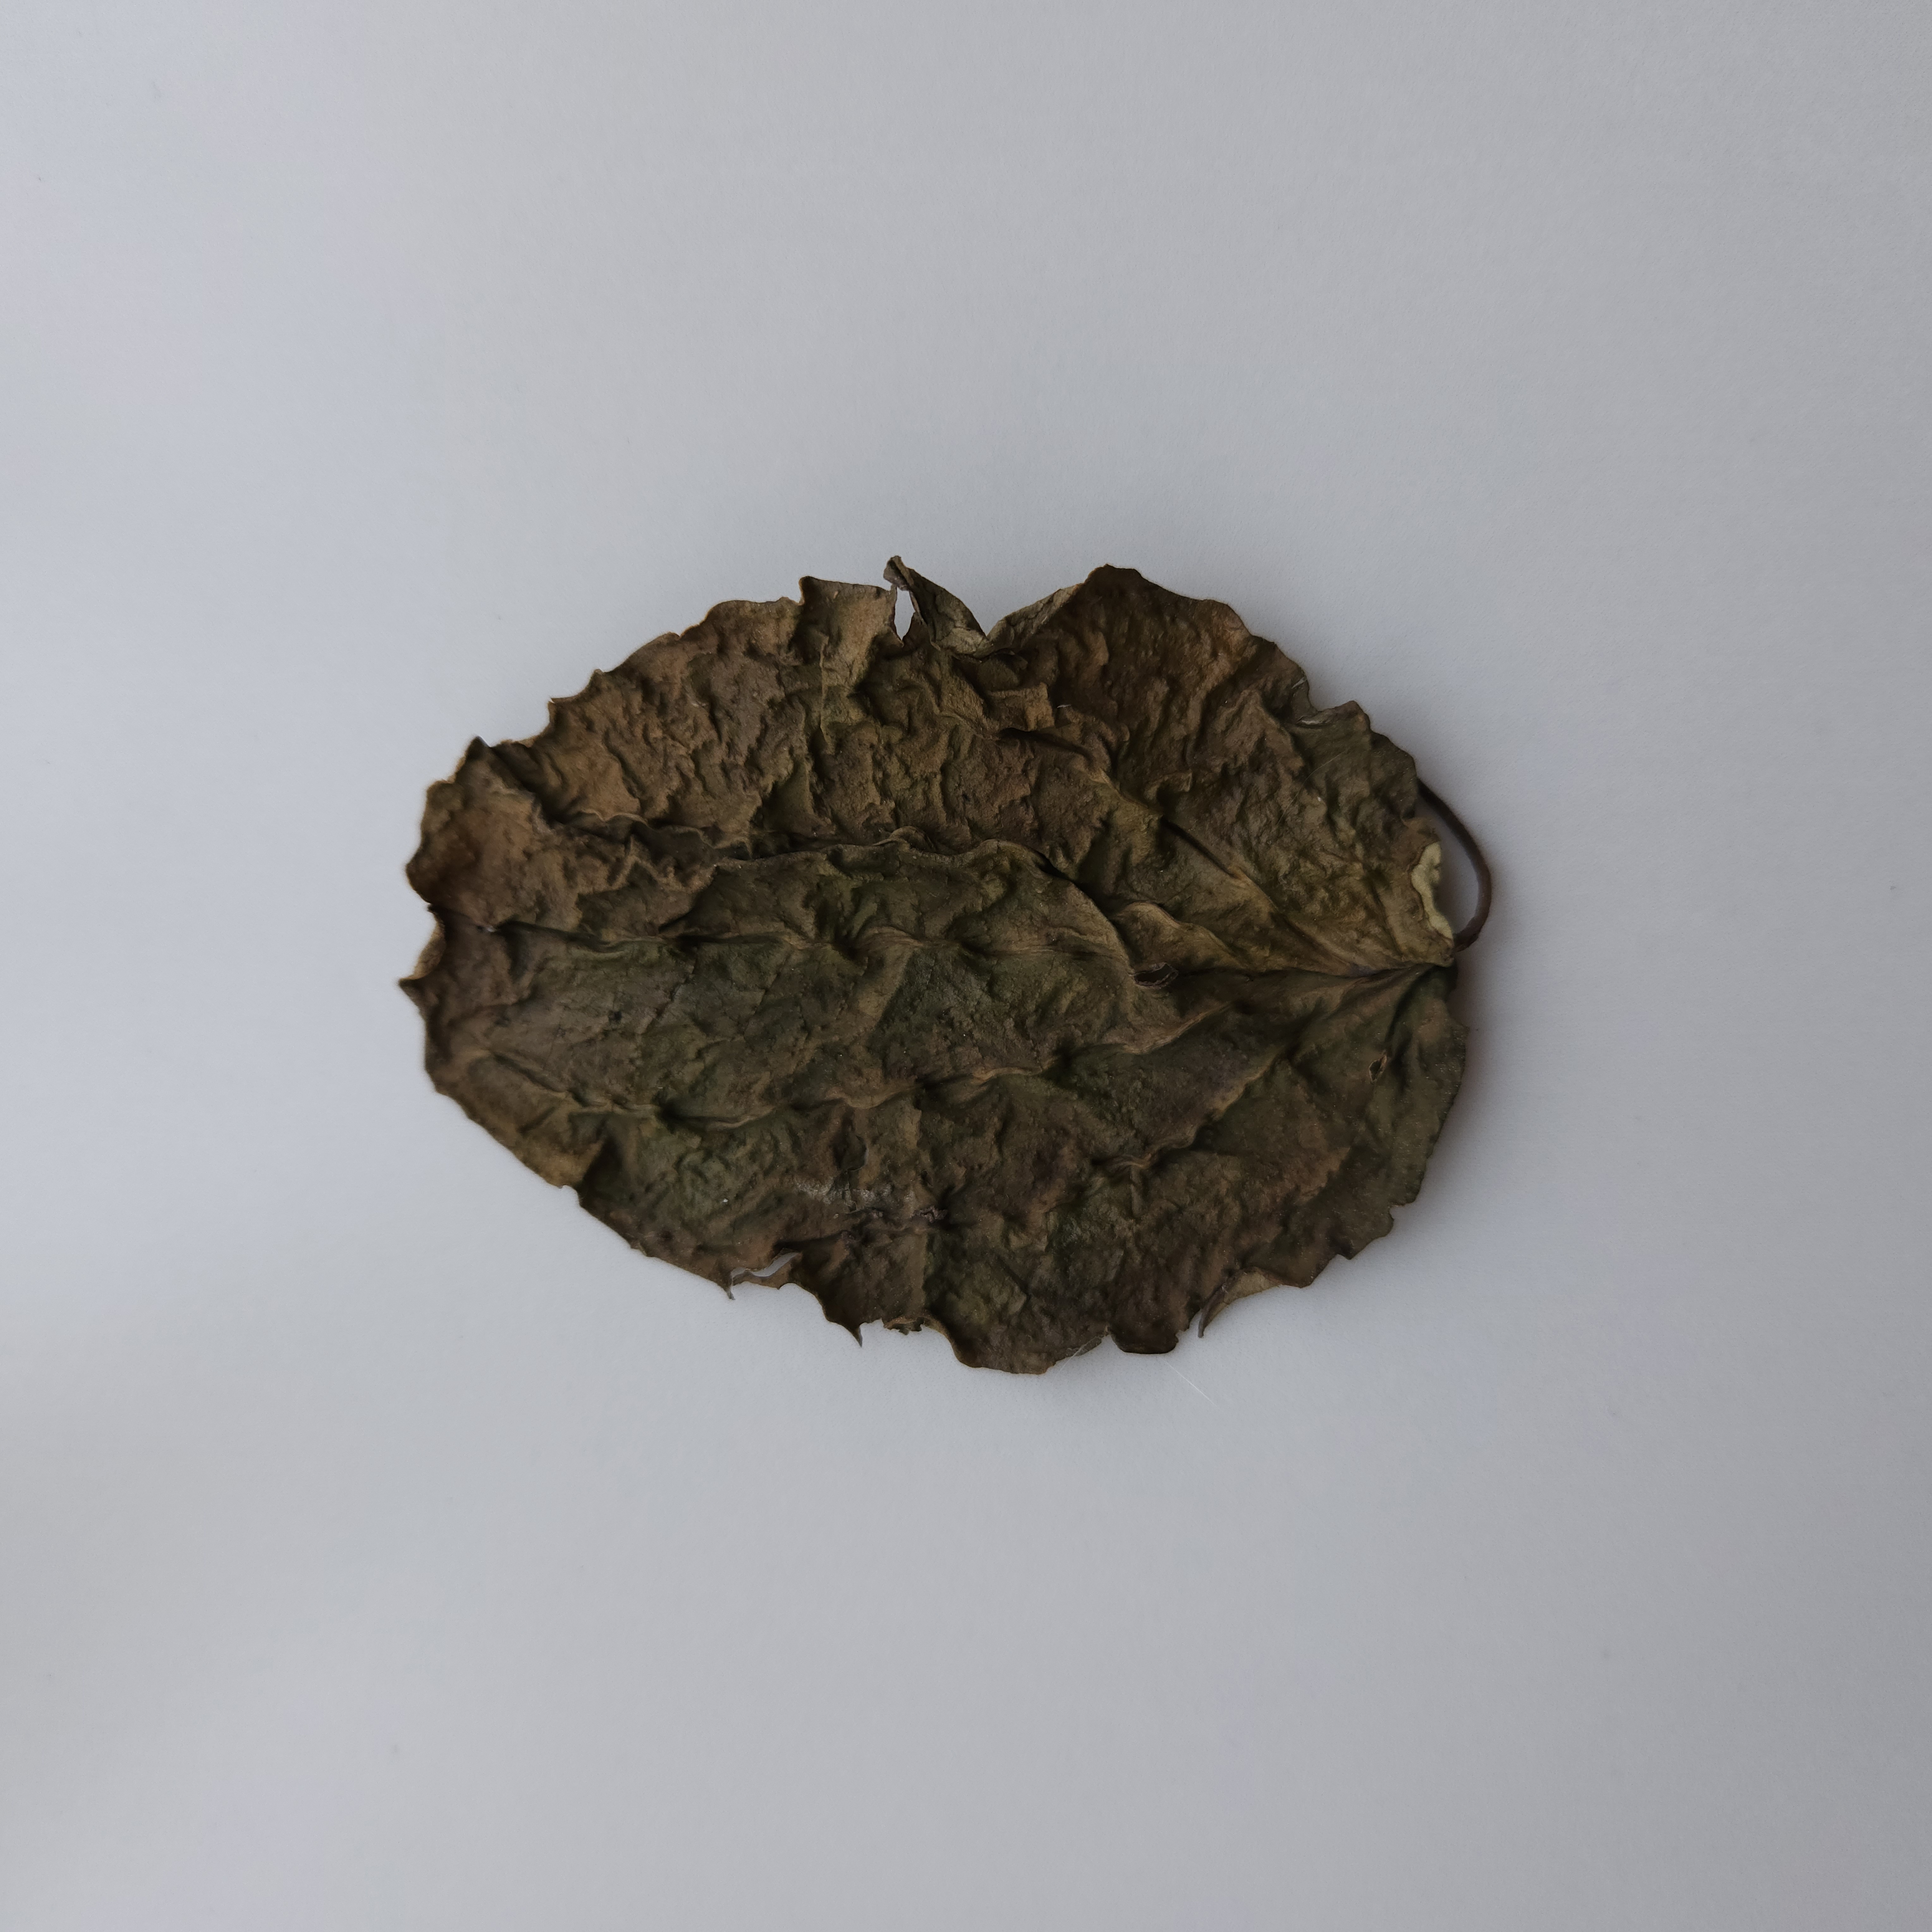
Label: Dried